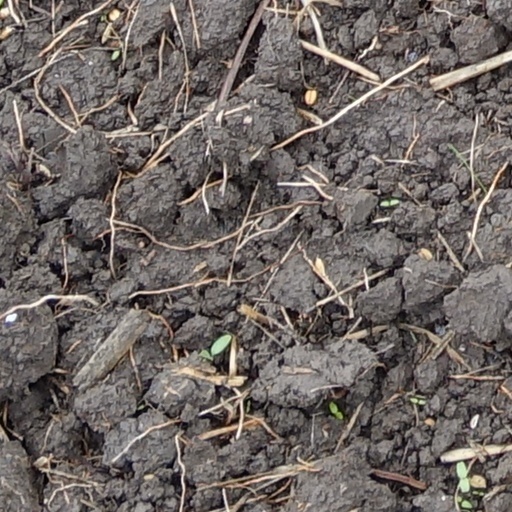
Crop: wheat